One Piece: Grand Battle!

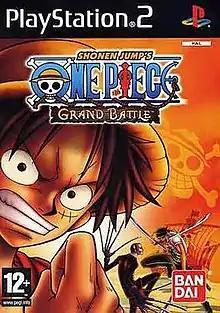
European PS2 cover art

One Piece: Grand Battle is a fighting game made in Japan based on the anime and manga series "One Piece". It is the fourth and final game in One Piece's Grand Battle series and the nineteenth "One Piece" video game released. The game was released in Japan as The English version uses the intro from the TV series.